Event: Nepal Earthquake
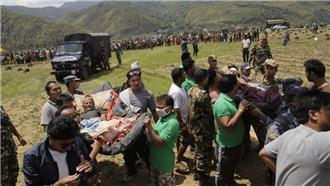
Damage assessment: damage